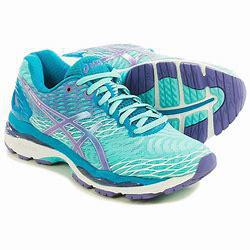
Brand: Asics
Model: Gel Nimbus 9